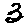
Label: 3